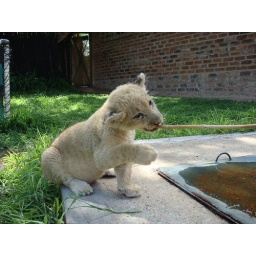
bottle-feeding and playing with little lion cub Leewa (two months old), in Antelope Park, Gweru, Zimbabwe